Queenborough Guildhall

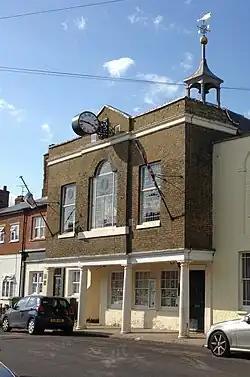
Queenborough Guildhall

Queenborough Guildhall is a former municipal building in the High Street in Queenborough, Kent, England. The structure, which is currently used as a museum, is a Grade II listed building.